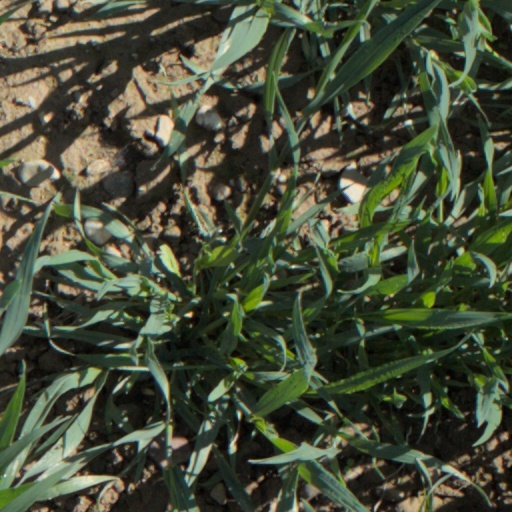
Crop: wheat